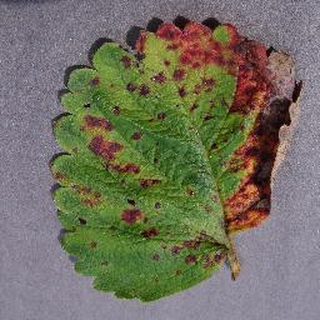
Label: strawberry_leaf_scorch